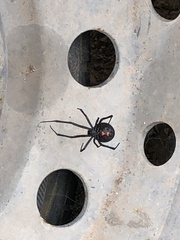
Species: Lactrodectus_hesperus